2022 United States Senate election in Utah

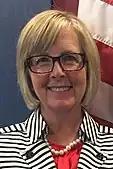
Former state representative Becky Edwards finished second in the primary.

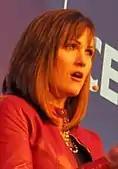
Businesswoman Ally Isom finished third in the primary.

The Utah Democratic Party state convention took place on April 23, 2022. Kael Weston was the only Democrat still running; however, the party endorsed Evan McMullin's independent bid in lieu of nominating a candidate, following encouragement from many prominent Democrats in the state, including former Rep. Ben McAdams and Salt Lake County Mayor Jenny Wilson, to back McMullin's campaign.